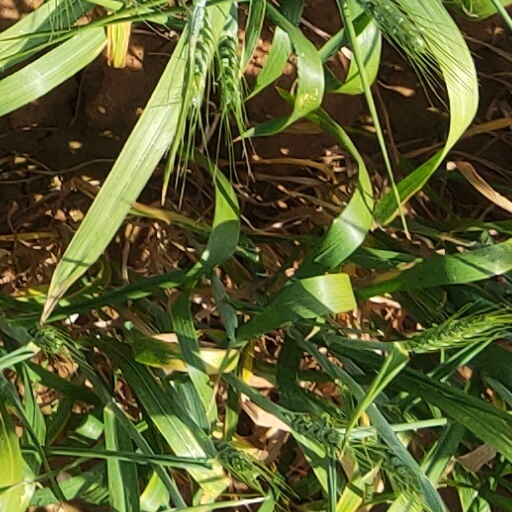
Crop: wheat